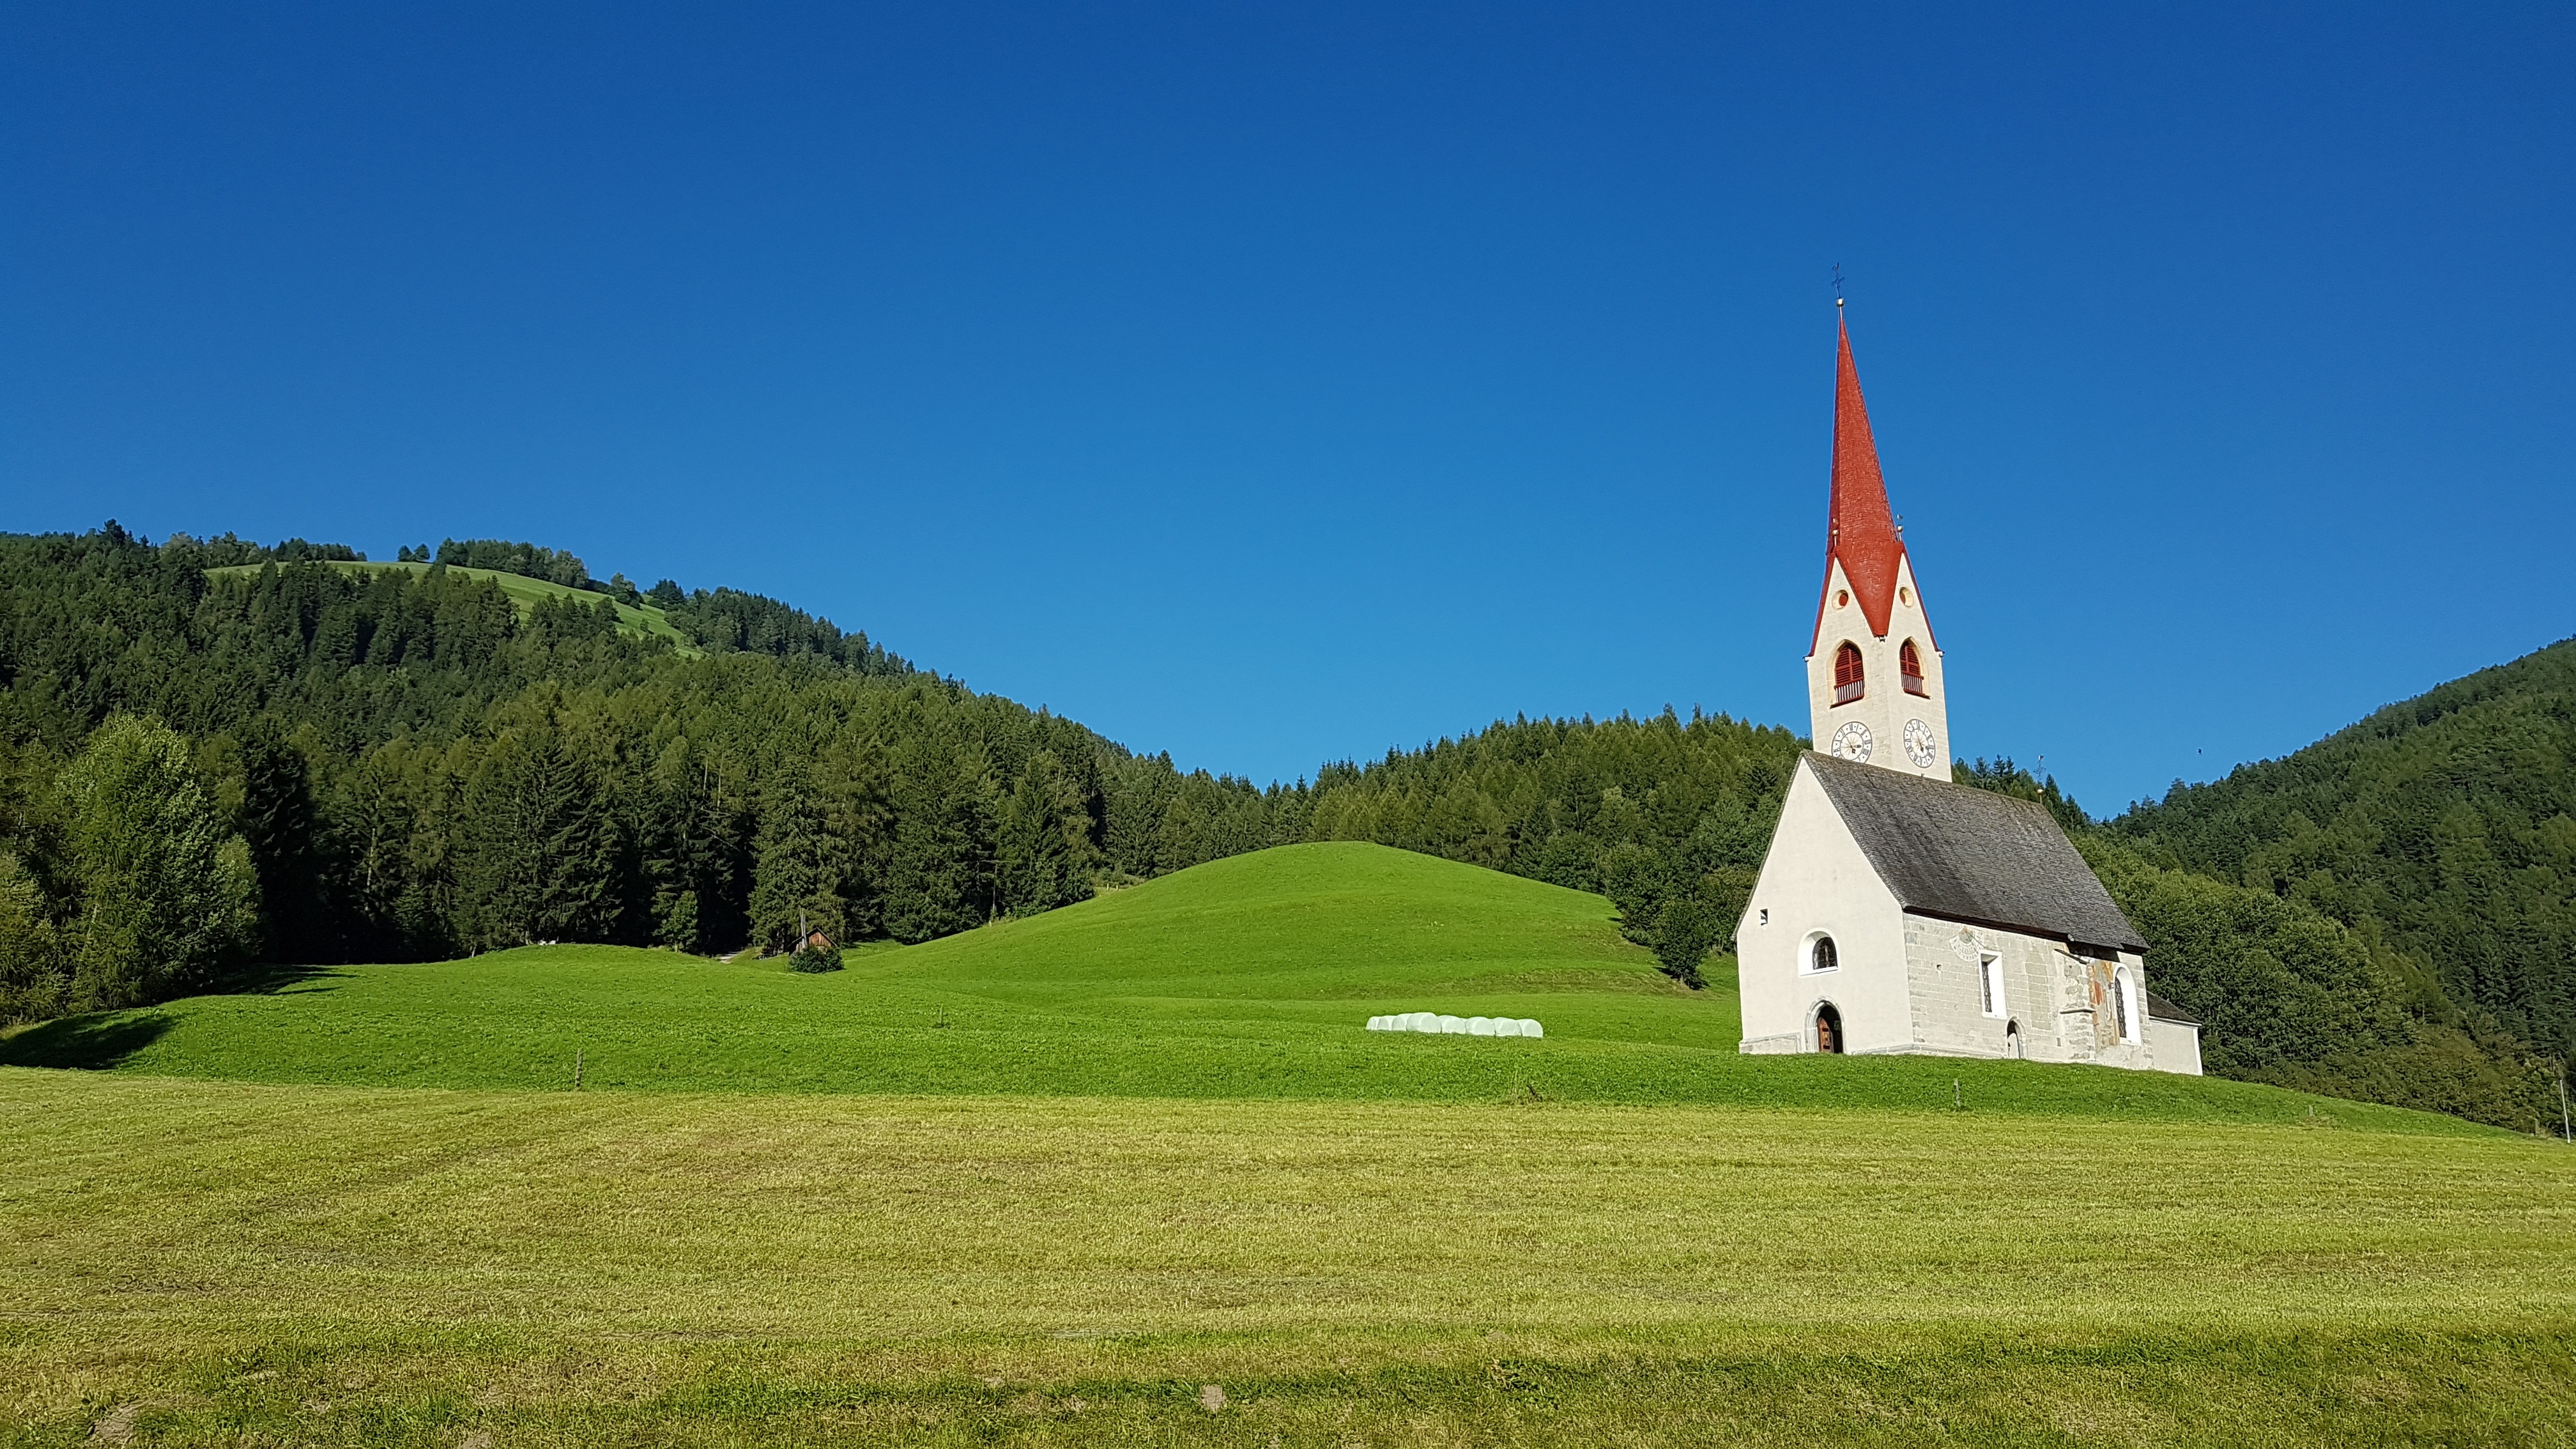
landscape, nature, mountain, sky, sun, meadow, hill, view, old, mountain range, summer, village, idyllic, green, scenic, pasture, community, church, chapel, tourism, austria, places of interest, alps, grassland, steeple, straw, plateau, beautiful, bergdorf, tyrol, rural area, bergort, mountainous landforms